Sky position (RA, Dec in degrees): 235.84, 14.862
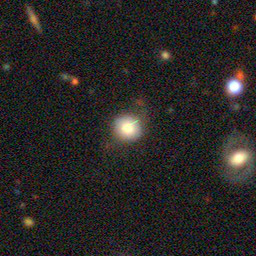
Galaxy morphology: Round Smooth Galaxies